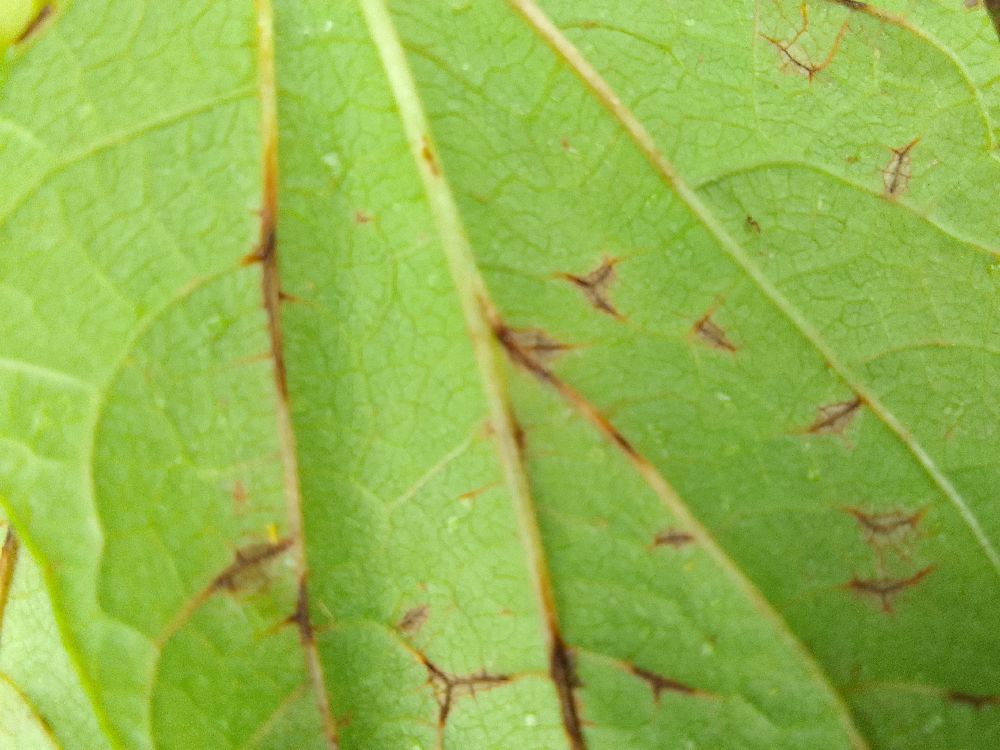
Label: anthracnose